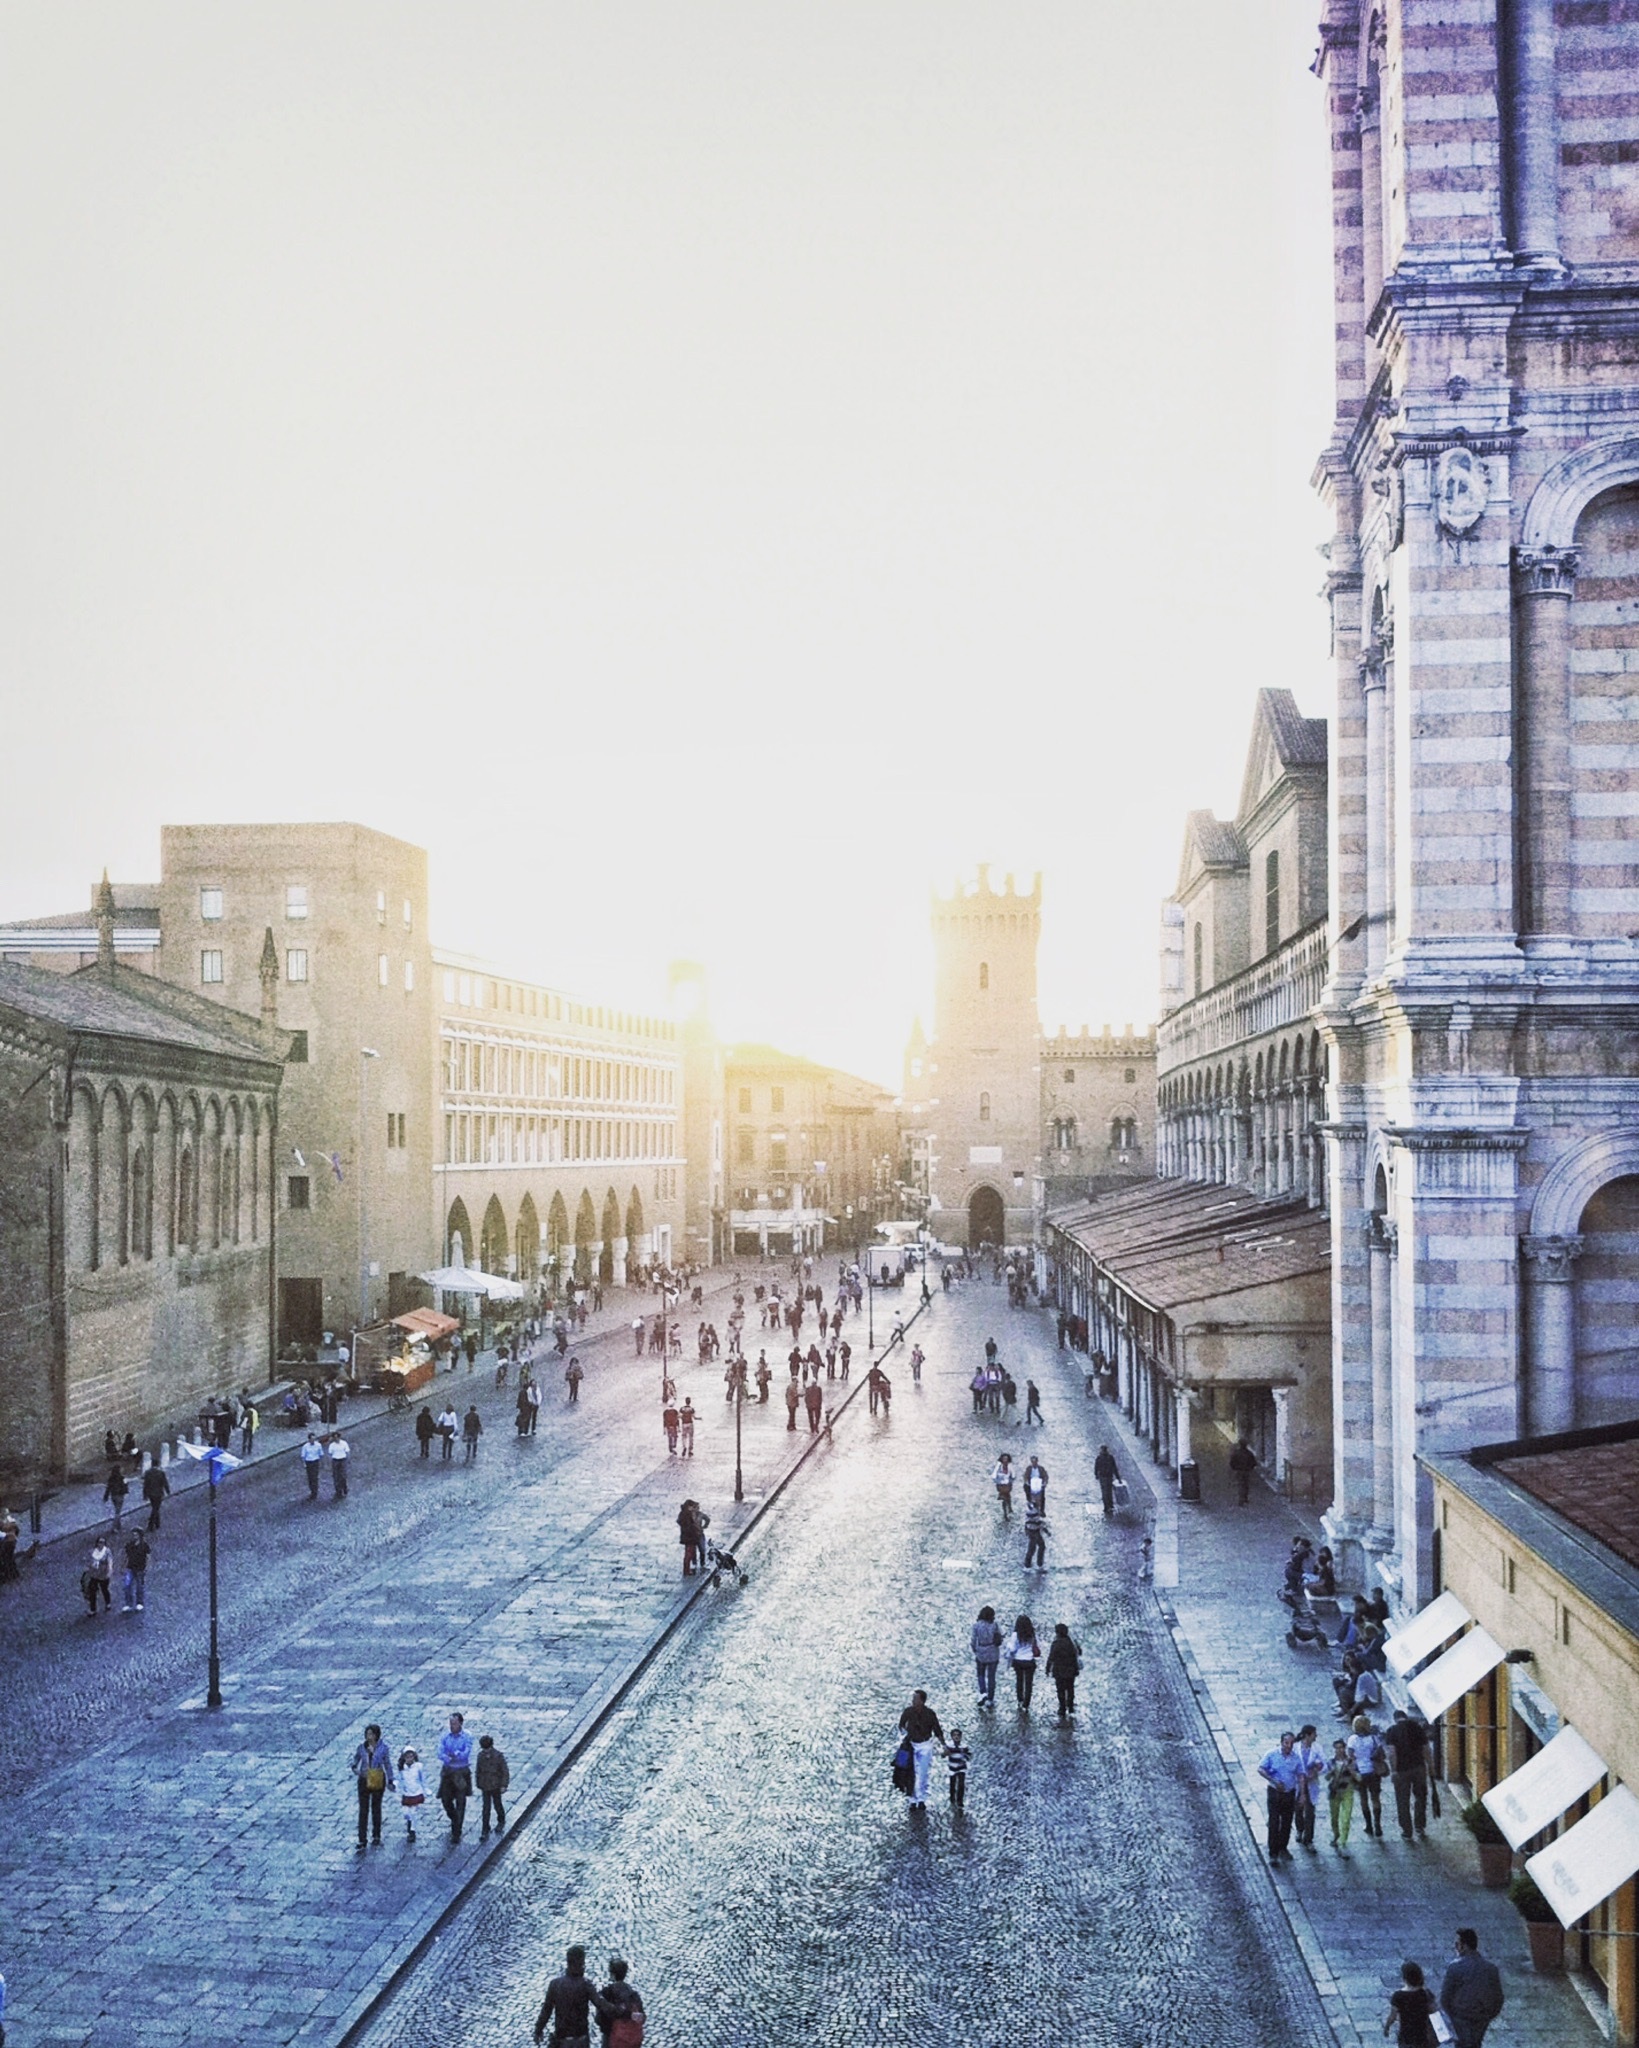
snow, winter, street, town, palace, city, skyscraper, cityscape, downtown, plaza, landmark, waterway, town square, water feature, metropolis, urban area, human settlement